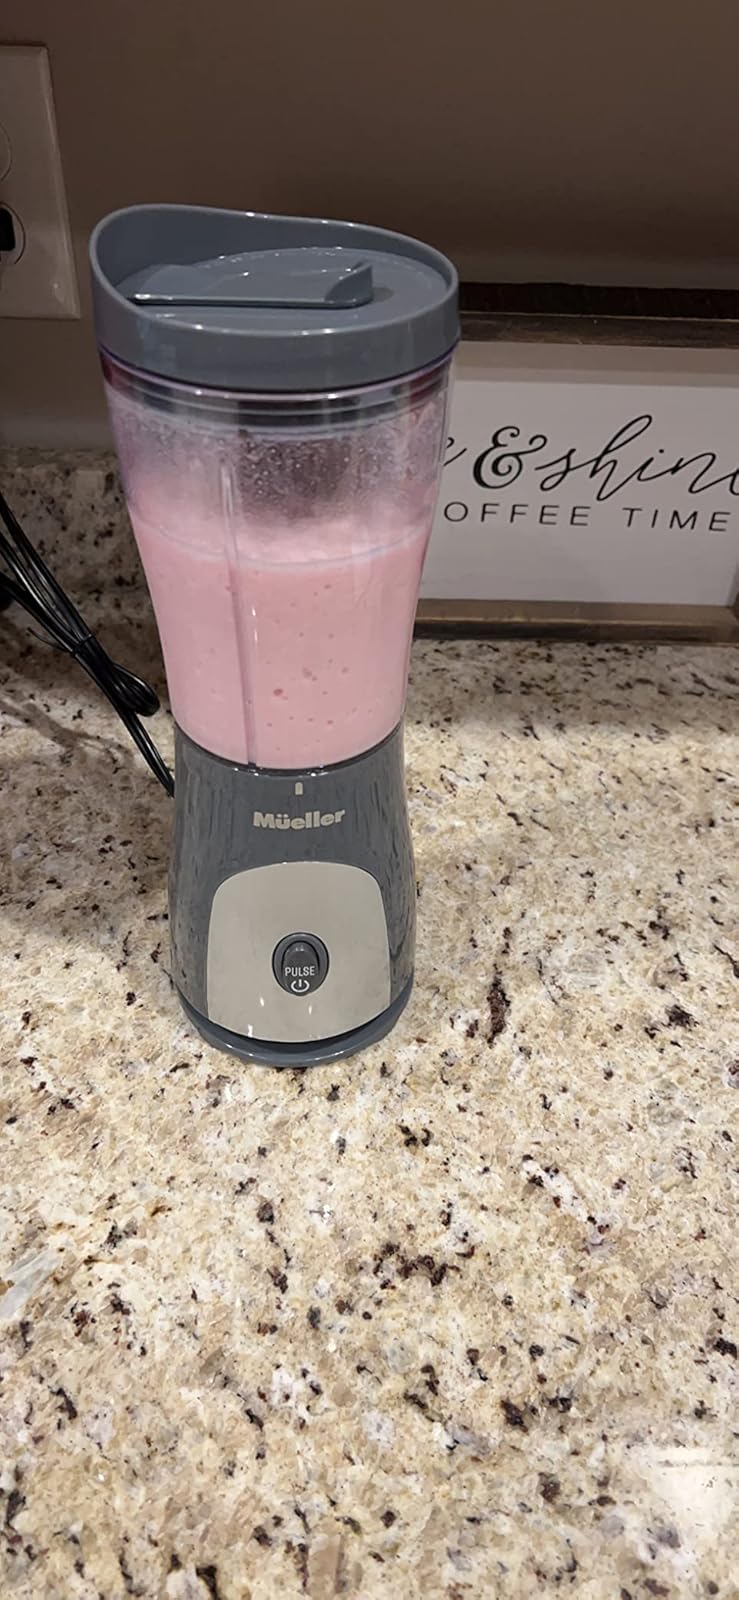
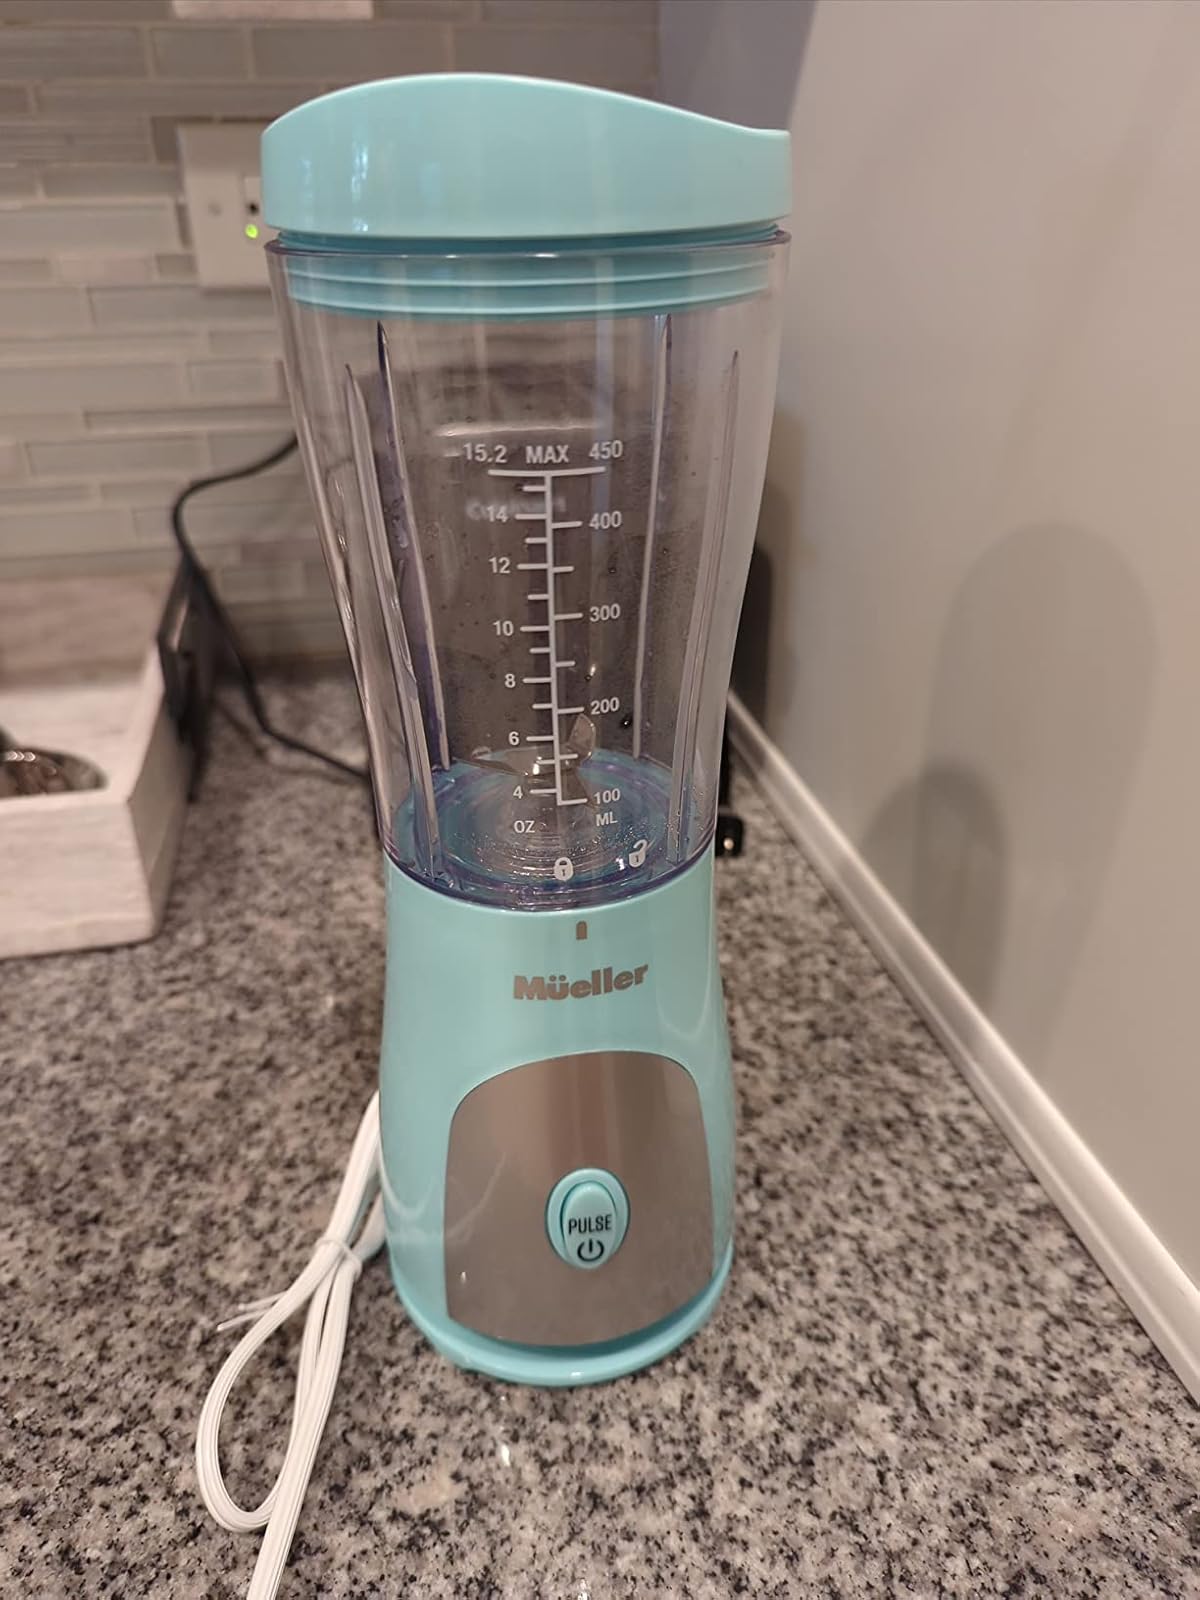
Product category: items_blender
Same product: no